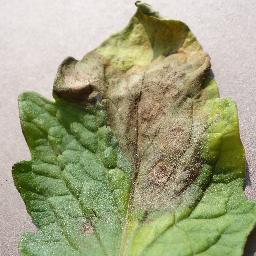
Label: Tomato___Late_blight